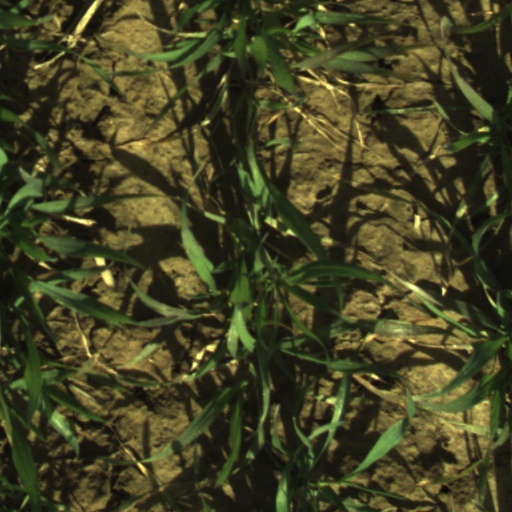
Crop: wheat